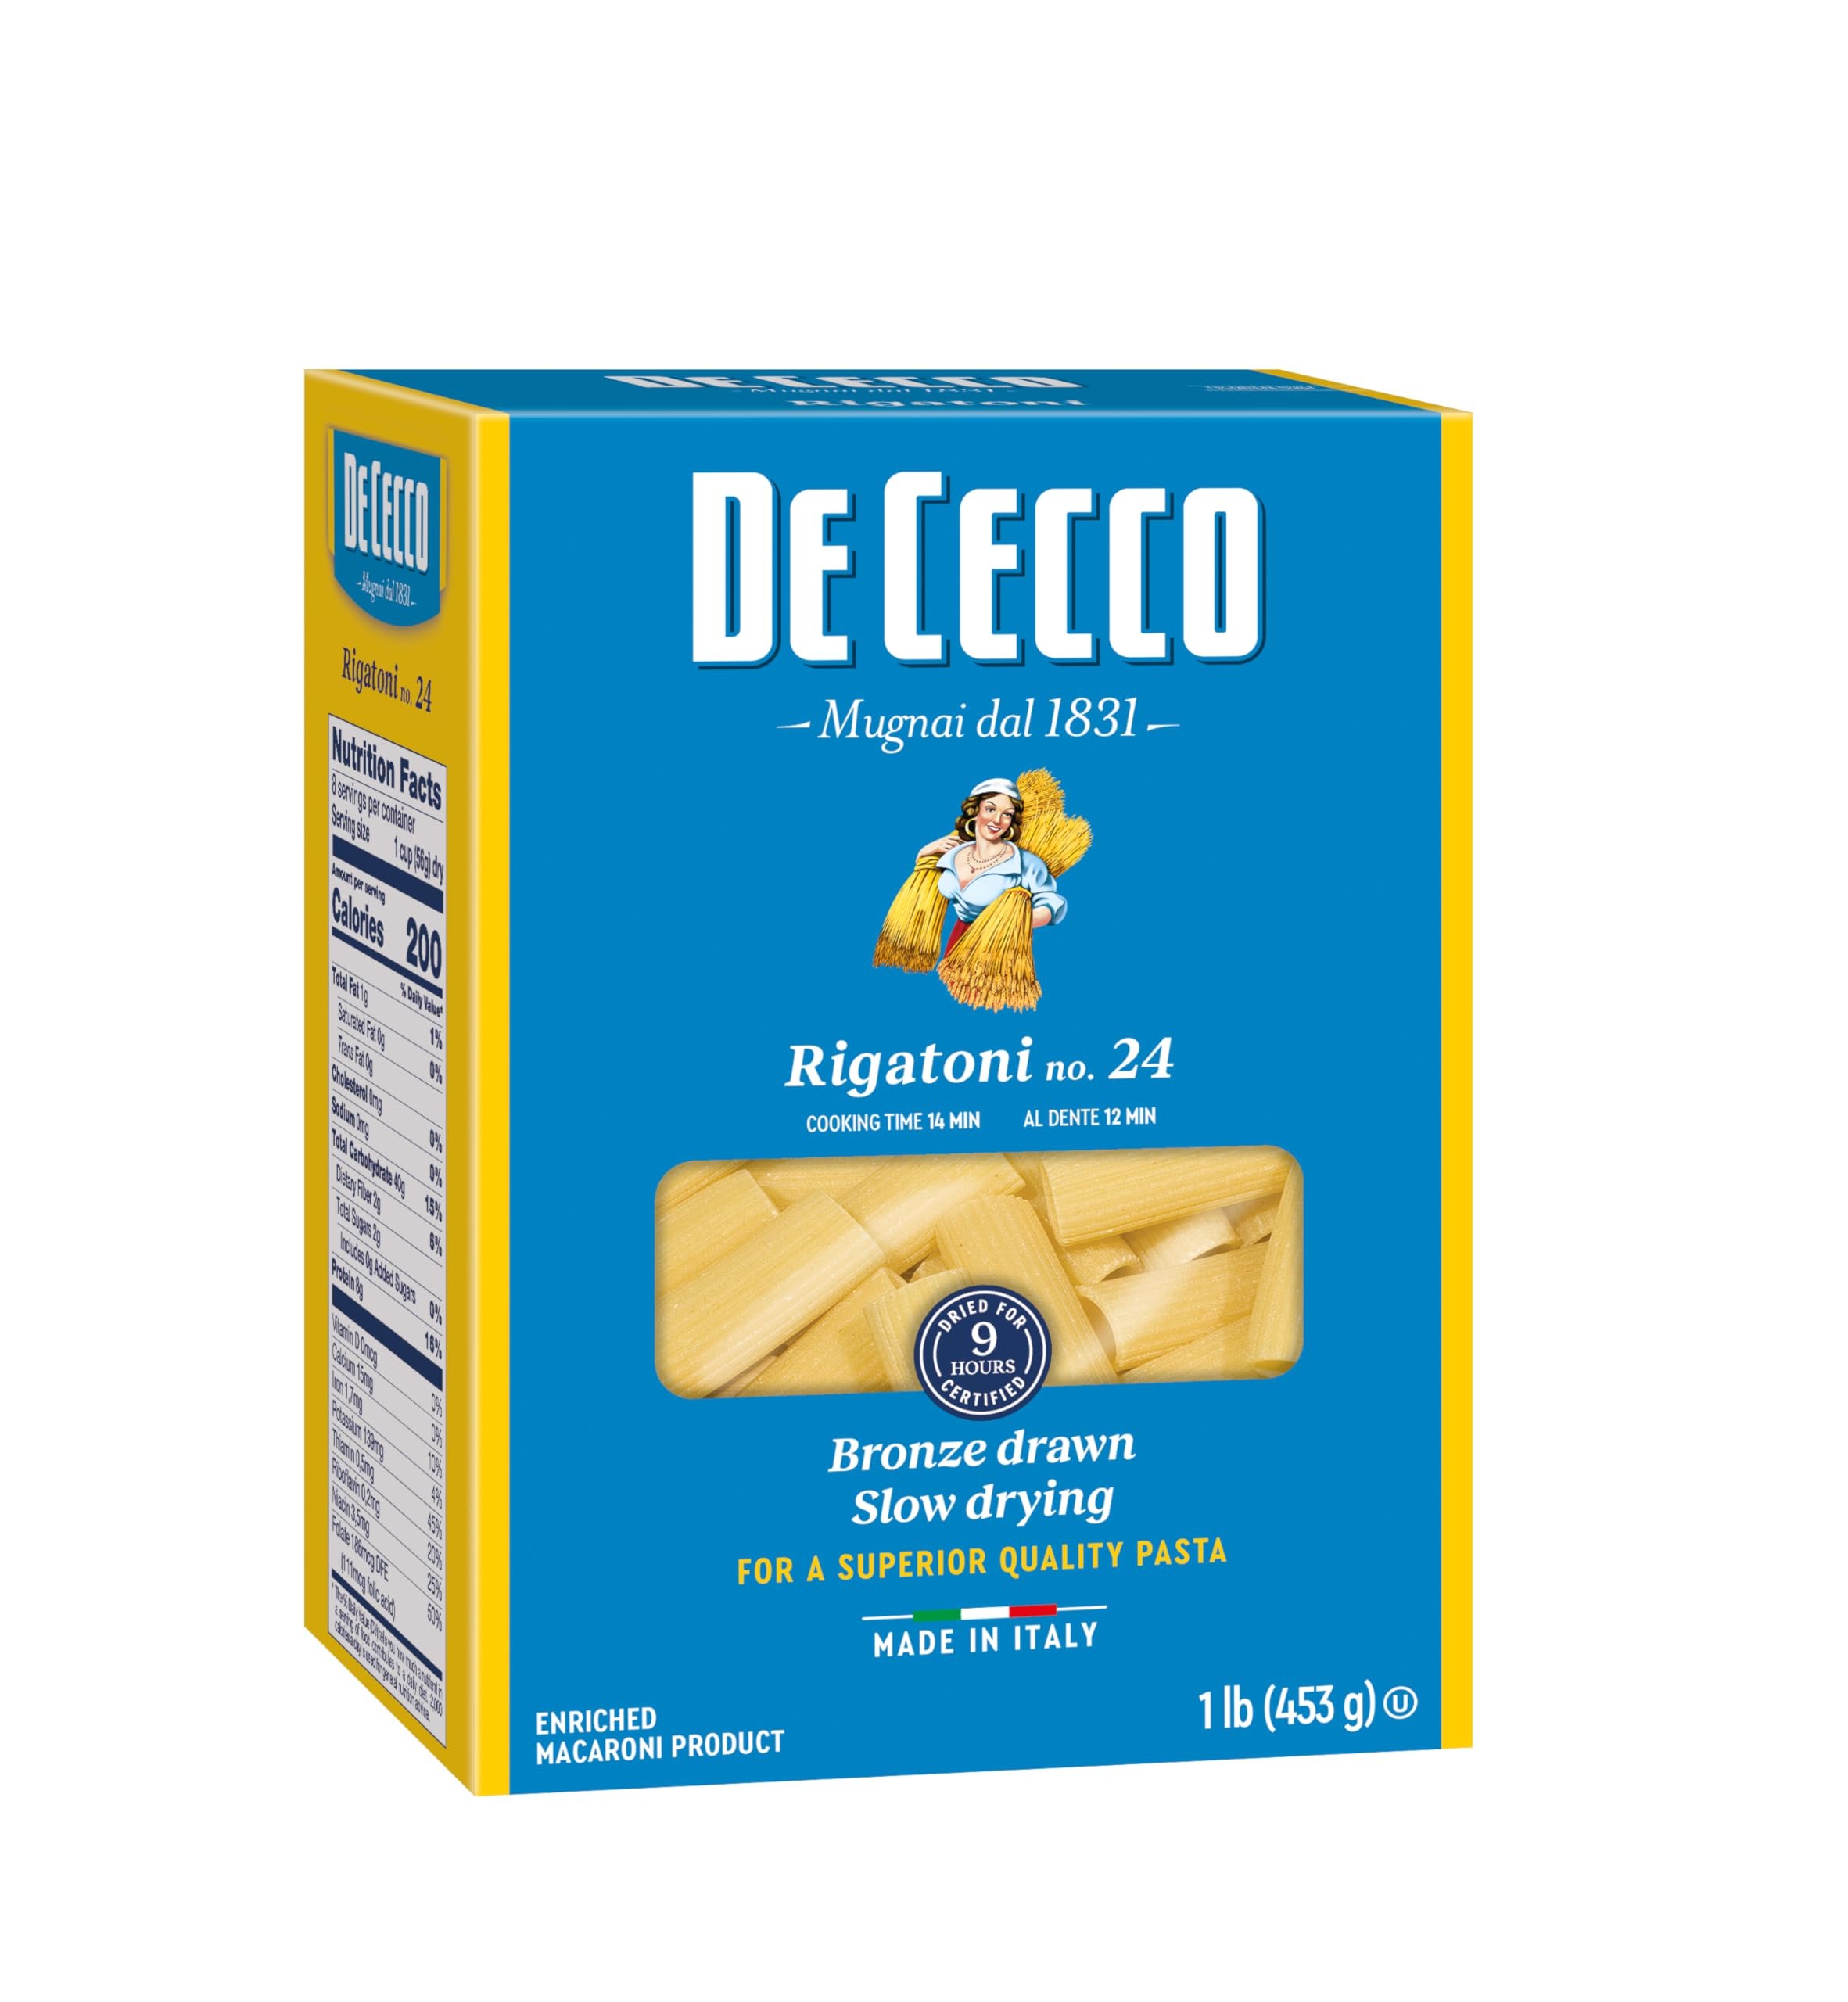
Item Name: De Cecco Semolina Pasta, Rigatoni No.24, 1 Pound (Pack of 12)
Bullet Point 1: Contains 12-16 oz boxes
Bullet Point 2: 100% Durum Wheat Semolina
Bullet Point 3: Made in Italy
Bullet Point 4: DISCOVER THE RECIPES
Bullet Point 5: Shaped through Bronze Dies to create a rough surface to better retain sauce
Bullet Point 6: Slowly Dried at low Temperature to Preserve Nutritional Properties. GMO Free. Kosher.
Bullet Point 7: GMO FreeNo Trans Fat, No Saturated Fat, No Added Sugar
Bullet Point 8: Good source of Protein, Thiamin, Folic Acid, Iron, Riboflavin and Niacin
Bullet Point 9: Premium Quality Semolina Pasta produced by renowned De Cecco Pasta Maker
Bullet Point 10: It is a rather adaptable cut and is suitable with tomato or vegetable- based sauces. They are at their best with meat –based sauces such as with stew, meat and mushrooms, veal and pork, sausage and fowl ragùs. Best are liquid based sauces able to to cling to the pasta's ridges.
Bullet Point 11: Made in Italy, Kosher Certified
Value: 192.0
Unit: Ounce

Price: 2.99